Fraunhofer diffraction equation

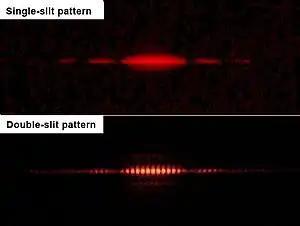
Single and double slit diffraction – slit separation is 0.7mm and the slit width is 0.1mm

The Fourier transform of this function is given by